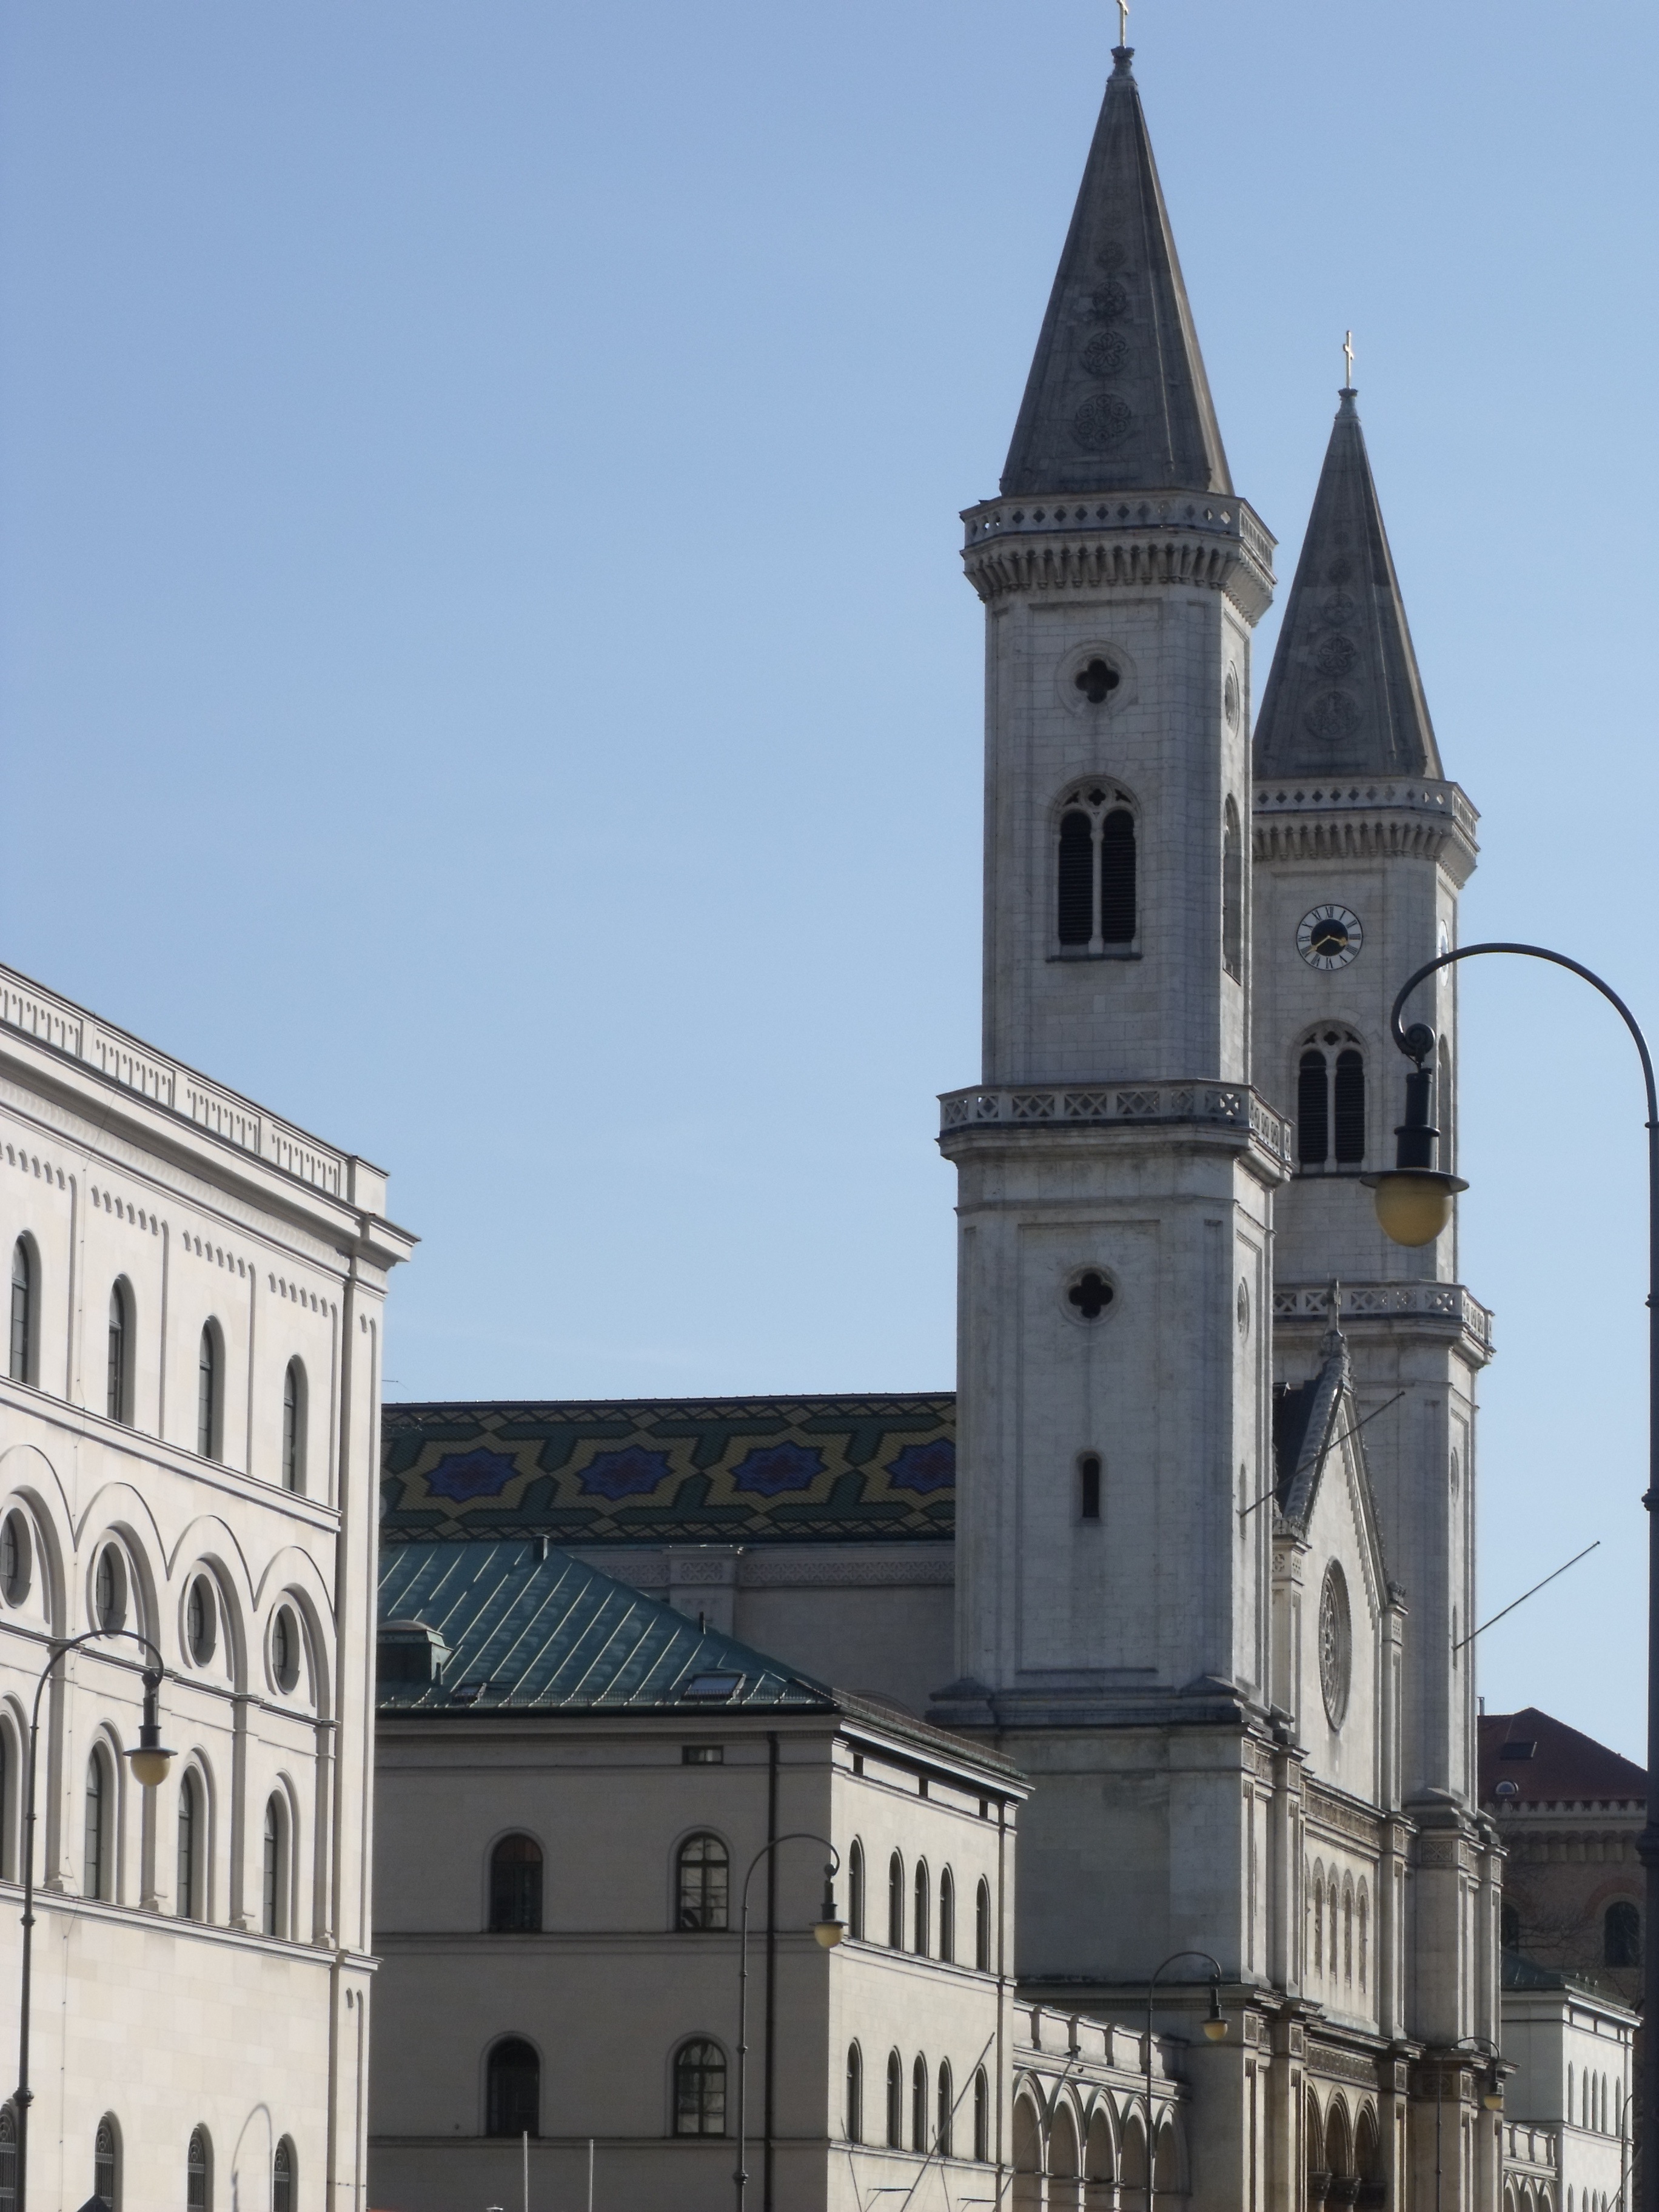
architecture, building, city, tower, religion, landmark, facade, church, cathedral, place of worship, clock tower, bell tower, achitecture, towers, spire, steeple